How Do They Do It?

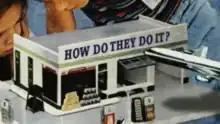
UK Title Card

How Do They Do It? is a television series produced by Wag TV for Discovery Channel. Each programme explores how 2 or 3 ordinary objects are made and used. The show's slogan is "Behind the ordinary is the extraordinary." The series is broadcast throughout the world on various Discovery-owned networks including: